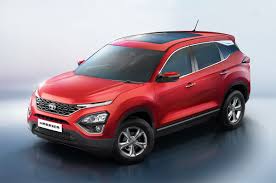
Label: noambulance